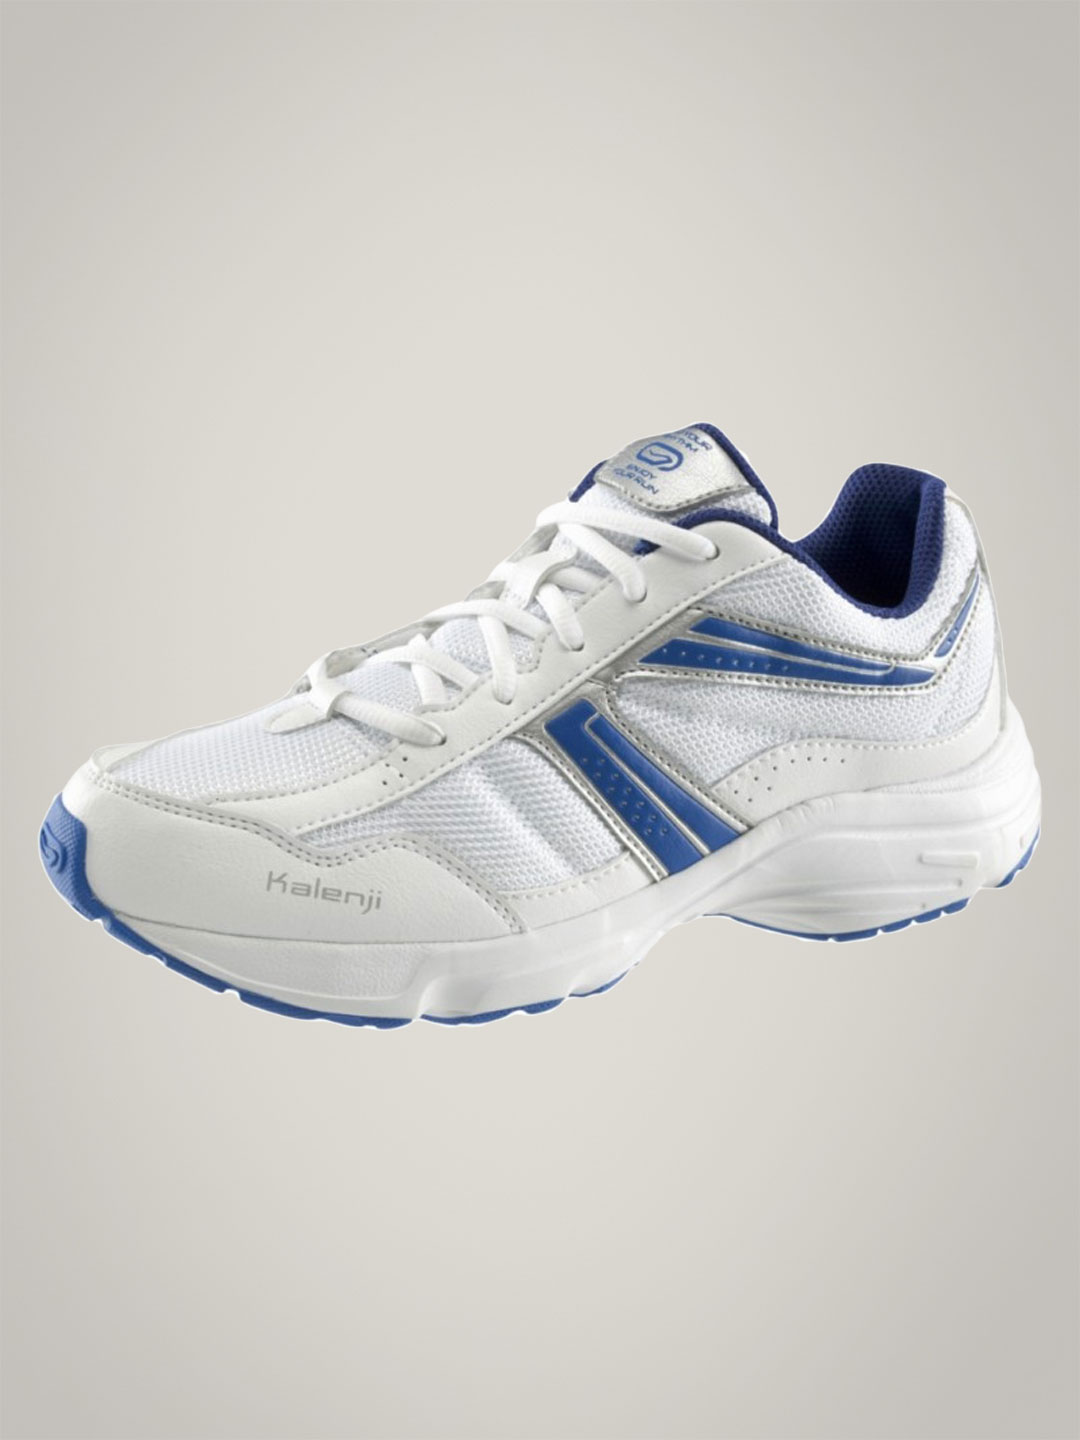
Kalenji Ekiden Junior Boy  2010
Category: Footwear / Shoes / Sports Shoes
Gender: Men
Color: Blue
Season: Fall 2011
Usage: Sports